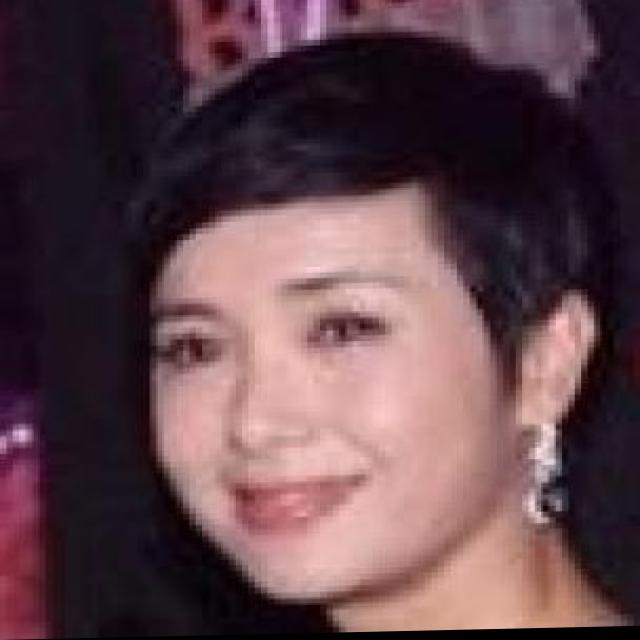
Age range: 21-44